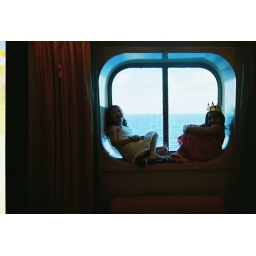
Ryan and Rylee loved sitting in the window watching the ocean go past.